List of media awards

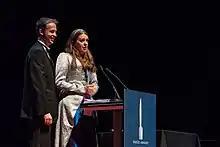
Peter and Emma Newman accepting the 2017 Hugo Award for Best Fancast

It includes general media awards and awards for magazines, blogs, podcasting, student and educational media and women in media